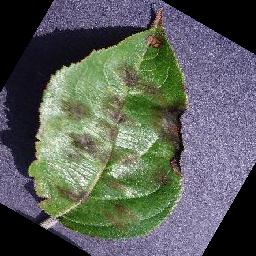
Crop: apple
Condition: scab